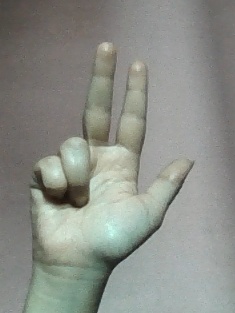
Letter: al